Leavenworthia crassa

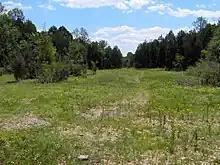
Cedar glade

Like other species in the small genus "Leavenworthia", this plant is adapted to cedar glade habitat. These glades are sunny openings in woods dominated by eastern red cedar ("Juniperus virginiana"). They have thin soils over sheets of limestone, with many bare rock and gravel outcroppings. The soils are very wet during the winter and spring and very dry in the summer. The species requires the full sun of this open habitat type and cannot survive in shady areas. Other plants in the habitat include Tennessee milkvetch ("Astragalus tennesseensis"), Alabama gladecress ("Leavenworthia alabamica"), Michaux's gladecress ("Leavenworthia uniflora"), dwarf larkspur ("Delphinium tricorne"), smooth rockcress ("Boechera laevigata"), yellow sunnybell ("Schoenolirion croceum"), and small skullcap ("Scutellaria parvula").